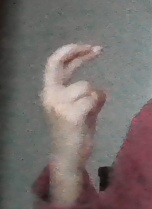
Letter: zay